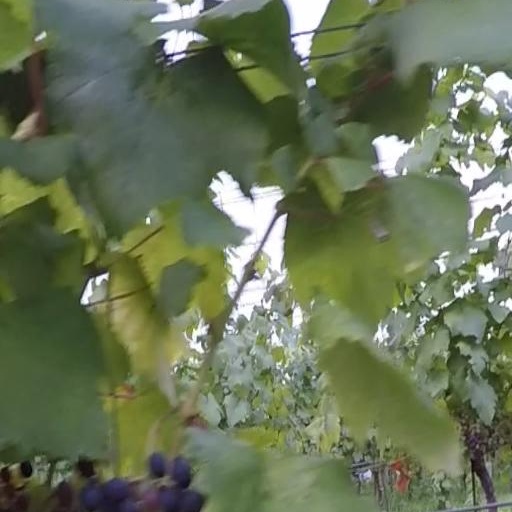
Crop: grape